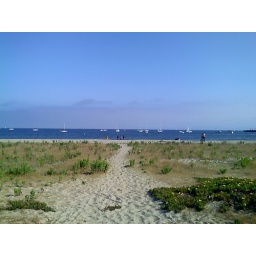
Plenty of boats on the water in the distance. Since I don't swim, I am content to watch them from shore!